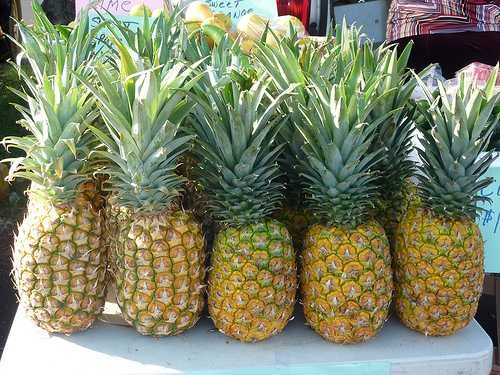
Label: Pineapple